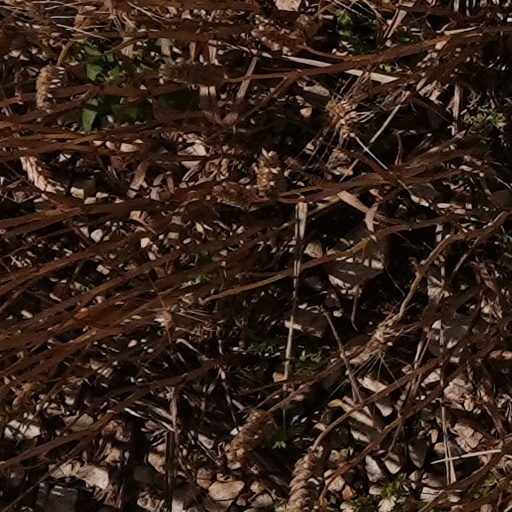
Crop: wheat